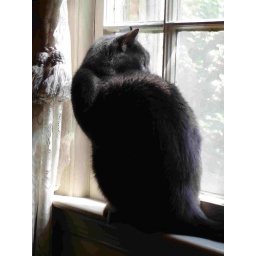
the cat in the window